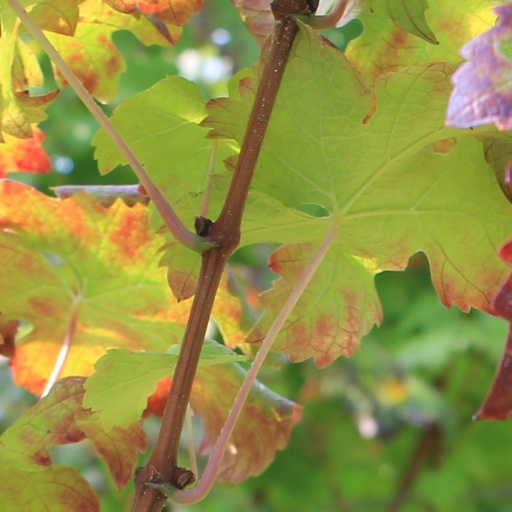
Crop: grape